Herman M. and Hanna Hediger House

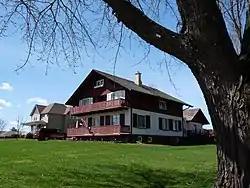
Herman M. and Hanna Hediger House

The Herman M. and Hanna Hediger House is located in Neillsville, Wisconsin.